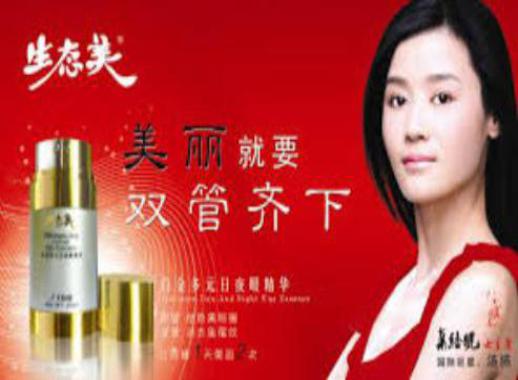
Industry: Necessities